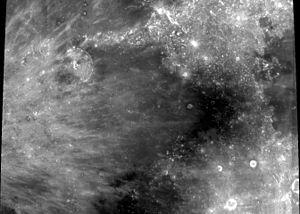
Le Sinus Aestuum, est une mare lunaire qui forme une extension nord-orientale de la Mare Insularum. Le Sinus Aestuum est situé à l'ouest de la Mare Vaporum, au nord s'élève la chaîne des Montes Apenninus et les cratères Eratosthenes et Marco Polo et juste au-delà la Mare Imbrium. À l'ouest se trouve le cratère inondé Stadius. Plus loin, le long de la Mare Vaporum, se trouvent les cratères Sosigenes et Julius Caesar.